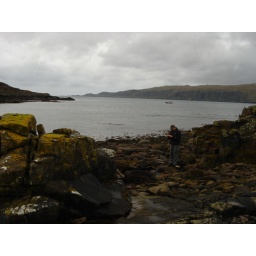
View from the beach with our boat in distance